Legislature III of Italy

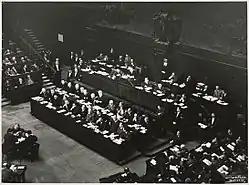
Fanfani IV Cabinet in front of the Chamber of Deputies in March 1962

In February 1962, after the national congress of the Christian Democracy, Fanfani reorganised his cabinet and gained the benign abstention of the socialist leader Pietro Nenni. During this term as Prime Minister Fanfani carried out a number of reforms in areas such as health, education, and social security. On 8 April 1962 the cabinet introduced broad provisions covering building areas. Local governments were obliged to provide plans of areas suitable for economic housing, while strict price controls for building areas were introduced to prevent speculation.